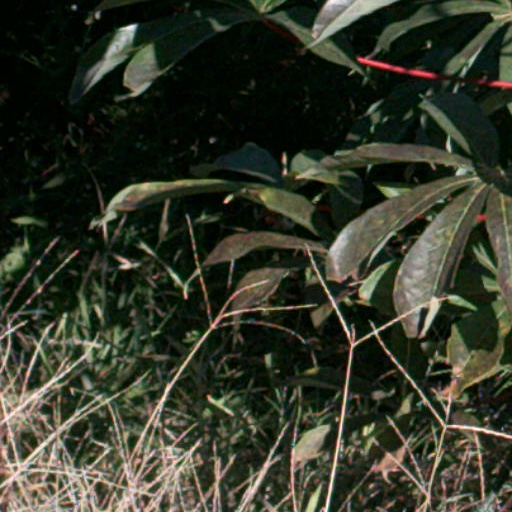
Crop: cassava